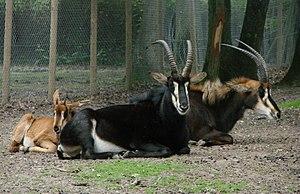
Hippotragues (Hippotragus niger), Parc de Thoiry.
L'hippotrague noir ou Antilope noire est un mammifère herbivore de la famille des bovidés qui habite la savane boisée de l'Afrique australe sur une zone qui couvre le Mozambique, la Tanzanie, le Zimbabwe, le nord du Botswana, la Zambie, la Namibie, l'Afrique du Sud, le sud de la République démocratique du Congo et le sud-est de l'Angola.